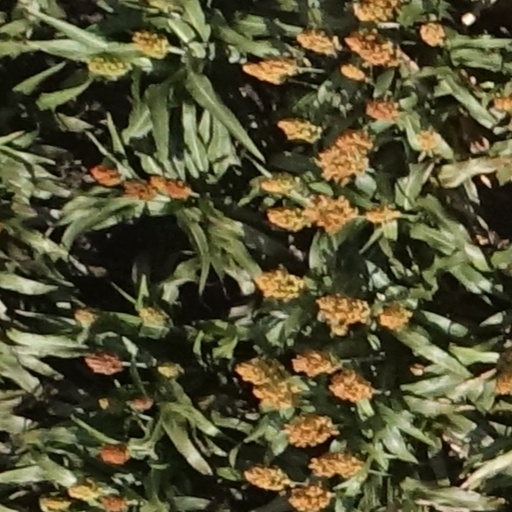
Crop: sorghum